Strangers in Paradise (1984 film)

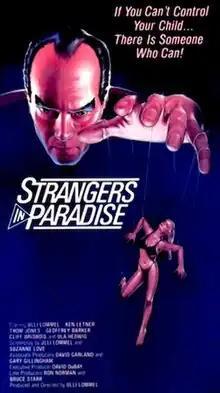
Video artwork

Strangers in Paradise is a 1984 American comedic science fiction musical film co-written, directed by, and starring Ulli Lommel. Its plot follows mesmerist Jonathan Sage, a Adolf Hitler-lookalike who survives Nazi Germany by being cryogenically preserved, only to be thawed by fascist Americans who attempt to use him to rid their community of homosexuals, free-thinkers, and other "radicals". The film was co-written by Lommel's wife, Suzanna Love, who also appears in the film as a punk singer.